Question: Please indicate a possible affordance area of the jump_skateboard that can be used for riding
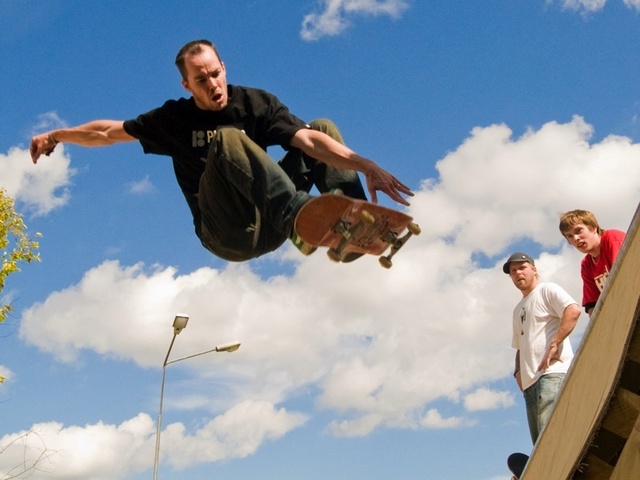
Answer: [278.903, 187.345, 434.236, 270.679]